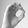
ASL letter: O